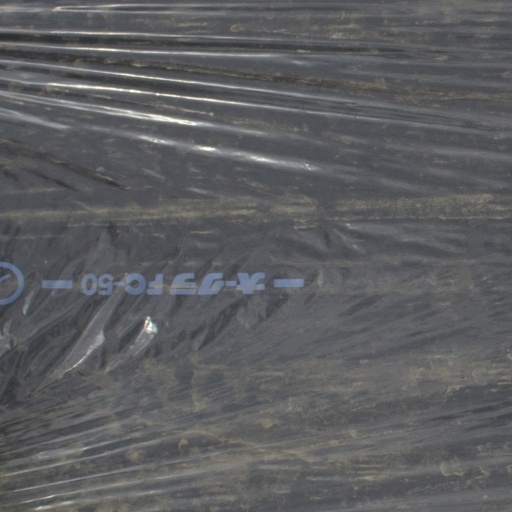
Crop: Jerusalem artichoke